The Monte Carlo Story

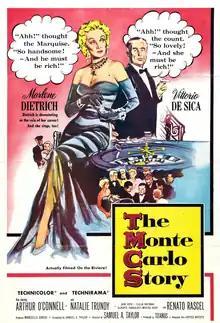
Theatrical release poster

The Monte Carlo Story is a 1956 romantic comedy film starring Marlene Dietrich and Vittorio De Sica, with Arthur O'Connell, Natalie Trundy, and Renato Rascel in support. The picture was written and directed by Samuel A. Taylor, based on an original story by Taylor, Marcello Girosi, and Dino Risi. Marcello Girosi produced the film, which was the first shot in the Technirama process. Jean Louis designed the costumes.